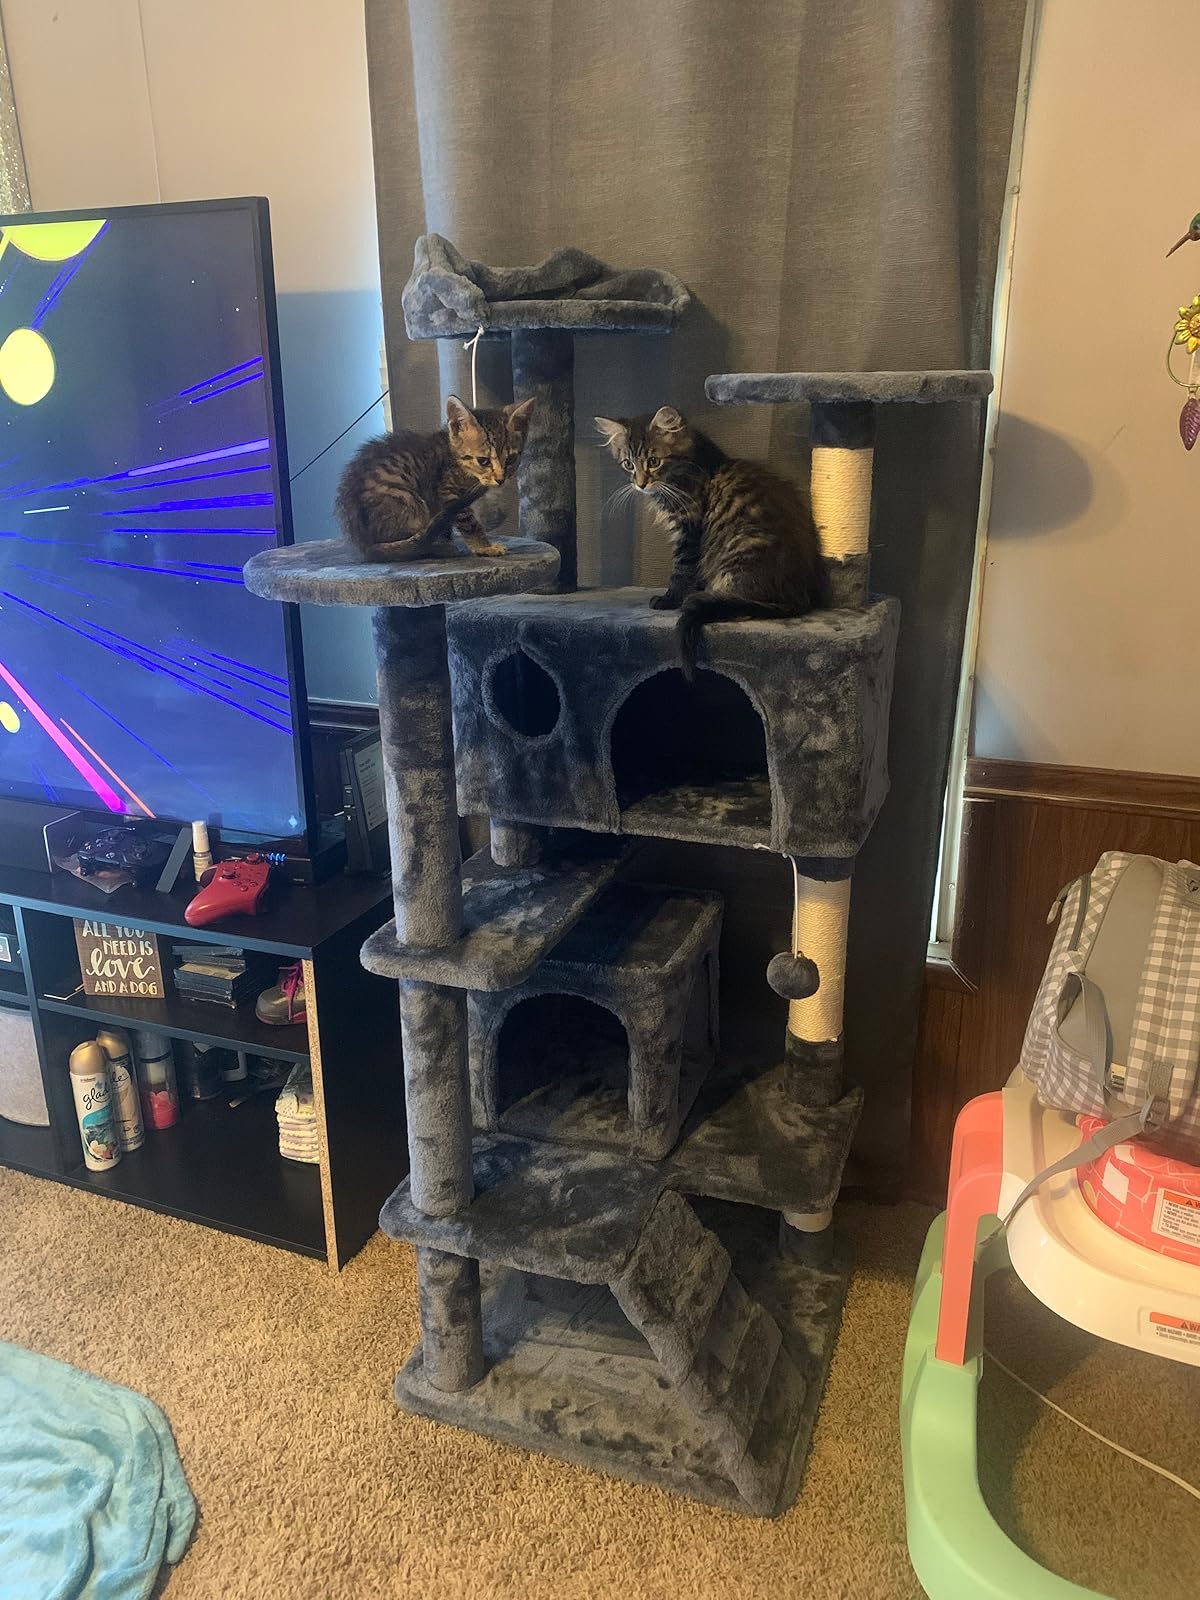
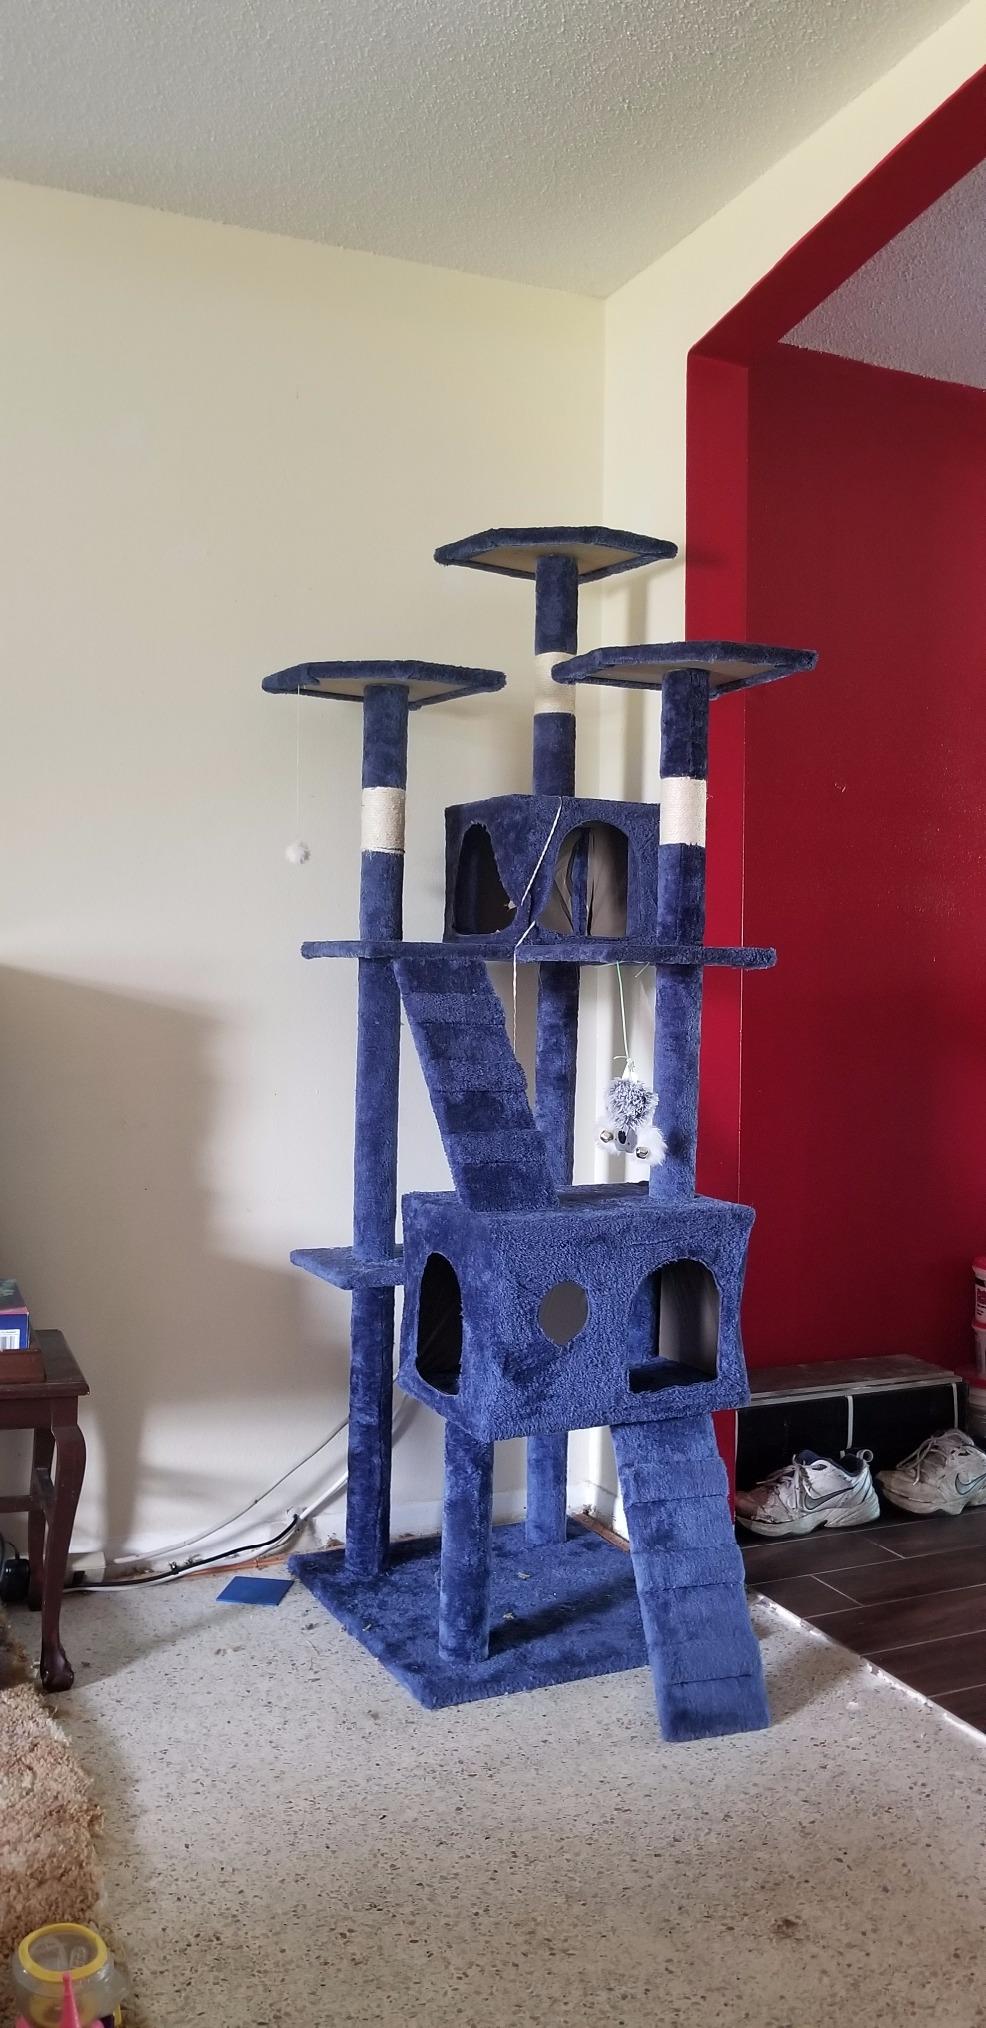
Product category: items_cat tree
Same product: no